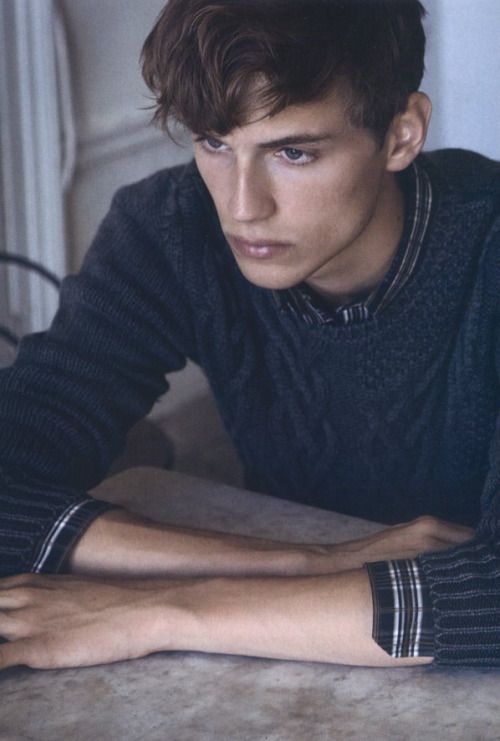
Label: Colored